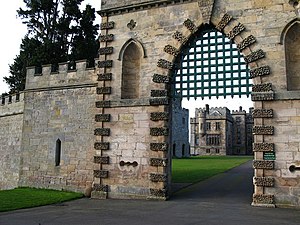
Ford Castle
Porten til Ford Castle.
Ford Castle er et slot der ligger ved et vadested ud til floden Till i byen Ford i Northumberland, England.